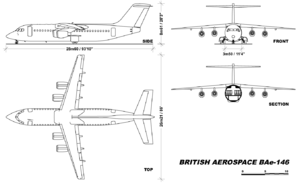
Planche de géométrie descriptive pour le British Aerospace BAe 146. Côté, dessus, face, coupe.
Le BAe 146 est un avion de transport régional à réaction commercial de taille moyenne, produit par BAE Systems. Il porte quatre moteurs à réaction sous les ailes situées sur le dessus du fuselage.